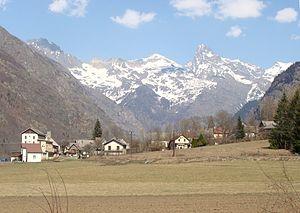
Le hameau du Séchier, commune de Saint-Jacques-en-Valgodemard. A l'arrière-plan, le massif de l'Olan.